International border states of the United States

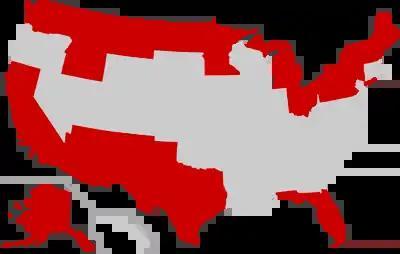

The international border states are those states in the U.S. that border either the Bahamas, Canada, Cuba, Mexico, or Russia. With a total of eighteen of such states, thirteen (including Alaska) lie on the U.S.–Canada border, four lie on the U.S.–Mexico border, and one has maritime borders with Cuba and The Bahamas.